The Jo Stafford Show (1954 TV series)

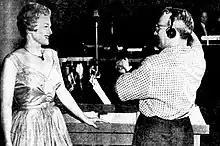
Jo Stafford and husband/conductor Paul Weston on "The Jo Stafford Show".

The Jo Stafford Show is a 15-minute musical variety program which aired on CBS in prime time in the 1954–1955 television season. Paul Weston wrote a special theme song for the show.